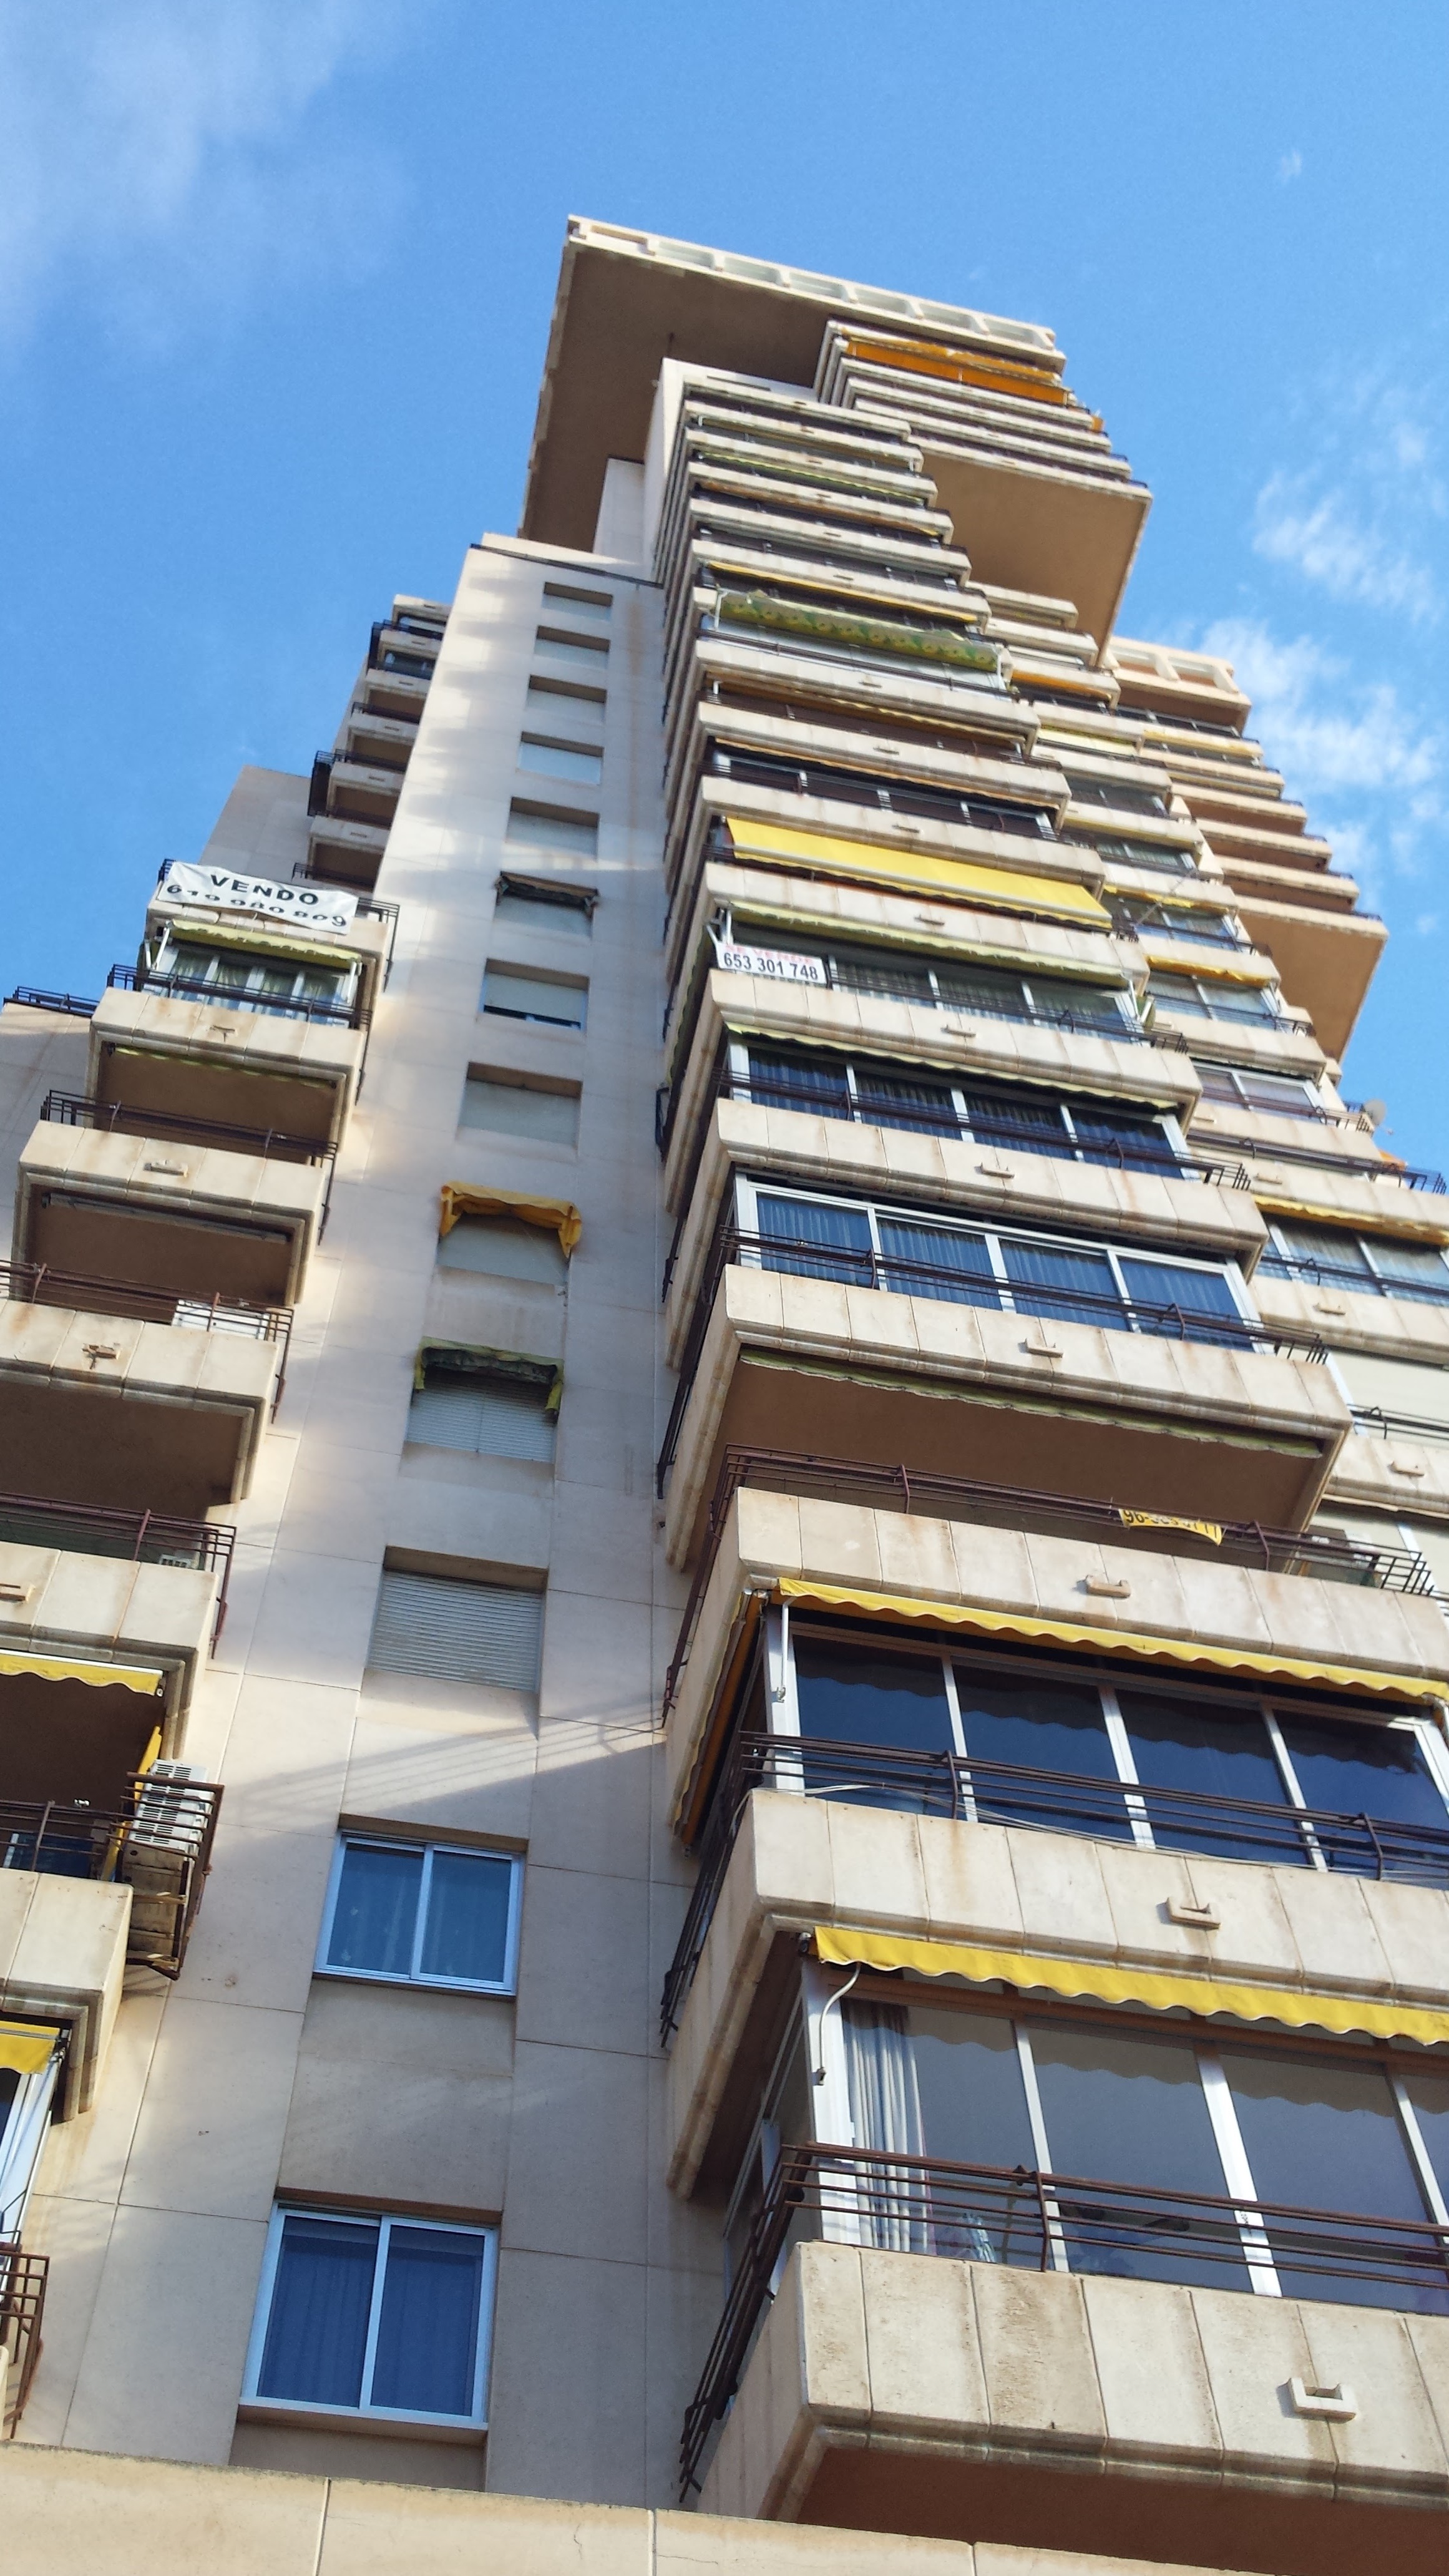
architecture, roof, building, downtown, high, tower, facade, property, apartment, tower block, benidorm, condominium, neighbourhood, apartment block, residential area